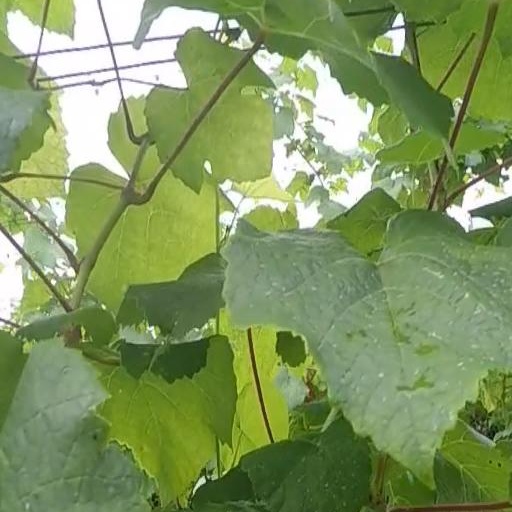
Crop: grape